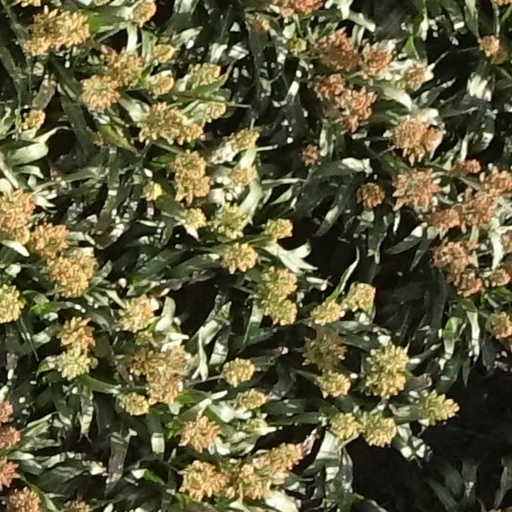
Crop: sorghum